Infi

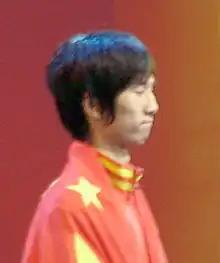
Wang in 2009

Wang Xuwen, who goes by the pseudonym Infi, is a Chinese professional esports player of the real-time strategy games "" and "Starcraft II". He previously served in team World Elite, Tyloo and VICI GAMING. He is considered one of the best Human players in the world. In 2008, World Elite was the best team of the year and Wang Xuwen was the core member. In 2009, Wang Xuwen helped World Elite obtain the champion of Warcraft III Champions League Season XIV. Additionally, Wang Xuwen also has many individual champion titles from various Premier Tournaments such as World Cyber Games and World e-Sports Games. From 2008 to 2011, the Chinese competitive scene for Warcraft III was dominated by 4 players, Lu "Fly100%" Weiliang, Li "Sky" Xiaofeng, Wang "Infi" Xuwen and Huang "TH000"Xiang. Wang "Infi" Xuwen and the other three were considered the four kings in Chinese Warcraft III. He played "Starcraft II" for a few years before retiring from competitive gaming.